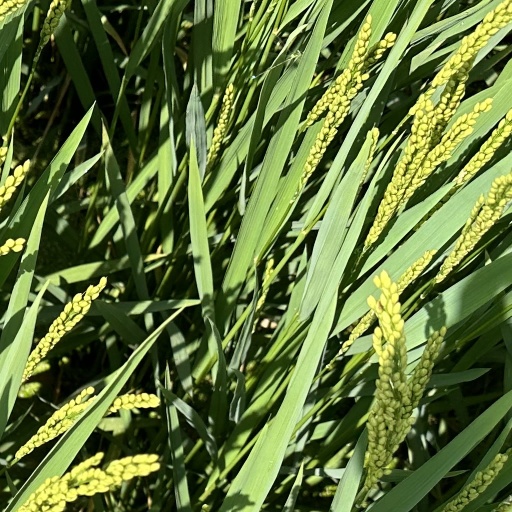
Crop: rice